Lyman Lemnitzer

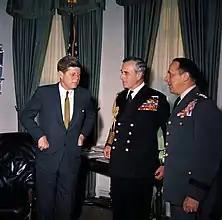
Chairman of the Joint Chiefs of Staff General Lyman Lemnitzer with President John F. Kennedy and British Chief of the Defense Staff Admiral Lord Louis Mountbatten  in the Oval Office, White House, Washington, D.C., on 11 April 1961

Lemnitzer retired from the military in July 1969. His 14-year tenure as a four star general on active duty is the second longest at that rank in the history of the U.S. Army, after General William T. Sherman who held that rank from 1869 to 1884. He was the only person in history to serve as Army Chief of Staff, Chairman of the Joint Chiefs of Staff and as Supreme Allied Commander for NATO.